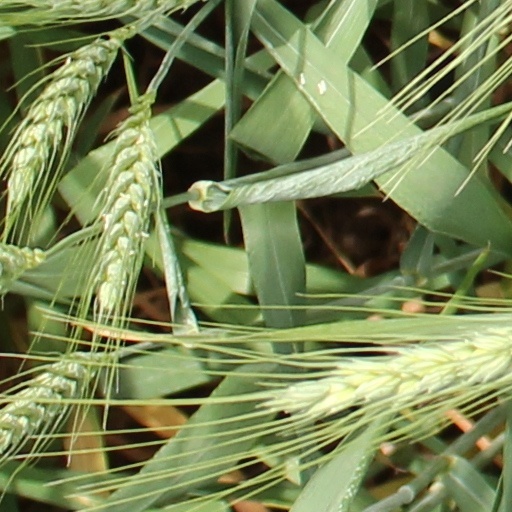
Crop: wheat